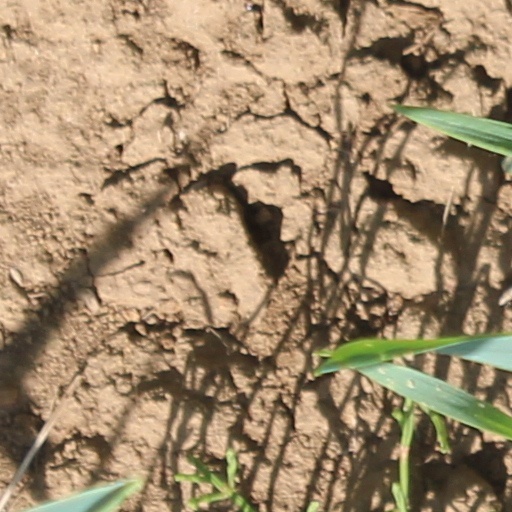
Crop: wheat